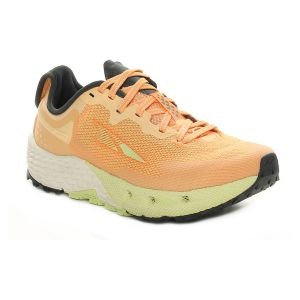
Altra Timp 4 Donna Arancione   Sconto 40%
Prezzo: 96,00 €